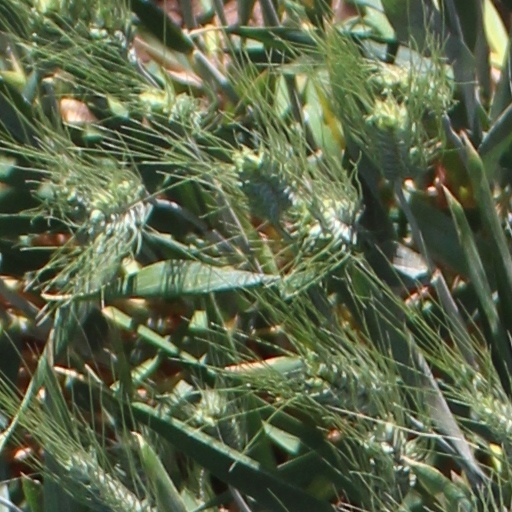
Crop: wheat